Musée Condé

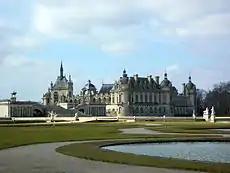
The Château de Chantilly

The – in English, the Condé Museum – is a French museum located inside the Château de Chantilly in Chantilly, Oise, 40 km north of Paris. In 1897, Henri d'Orléans, Duke of Aumale, son of Louis Philippe I, bequeathed the château and its collections to the Institut de France. It included rooms remodeled as museum spaces and those left as residential quarters in the styles of the 18th and 19th centuries.